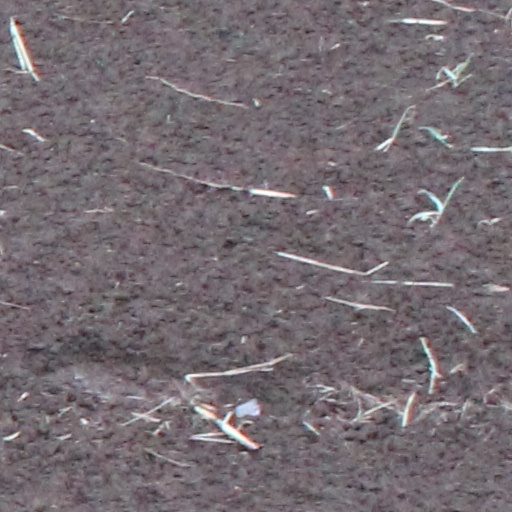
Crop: wheat